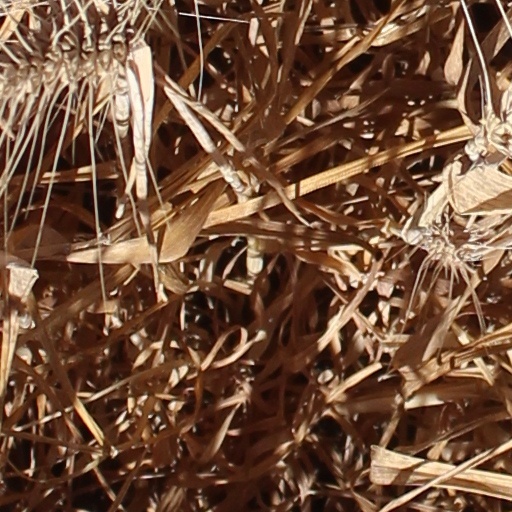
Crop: wheat